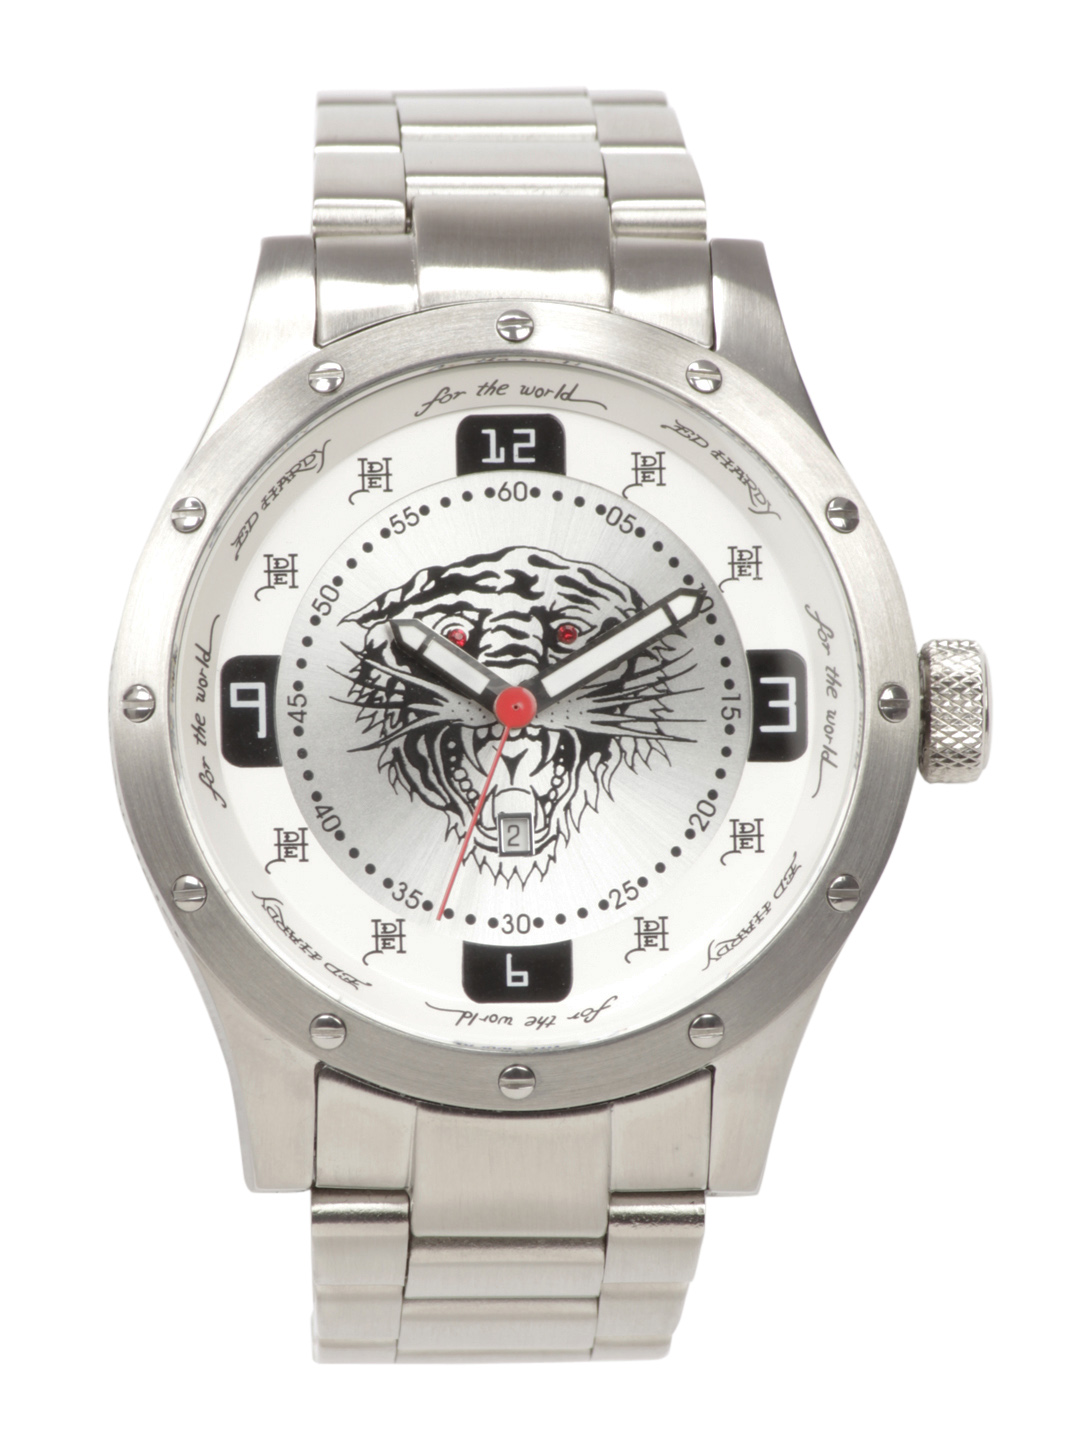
Ed Hardy Men White Dial Watch
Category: Accessories / Watches / Watches
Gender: Men
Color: Steel
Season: Winter 2016
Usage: Casual